Argentine North Western Railway

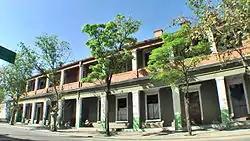
Tucumán station in 2012.

The company was founded in 1886 to acquire a concession, granted to Samuel Kelton in 1885 by the provincial government of Tucumán, for the construction of a 142-km line from Tucumán south to La Madrid, and for the building of 35 km of branch lines, including one from Concepción to Medinas, in the sugar growing region of the province.